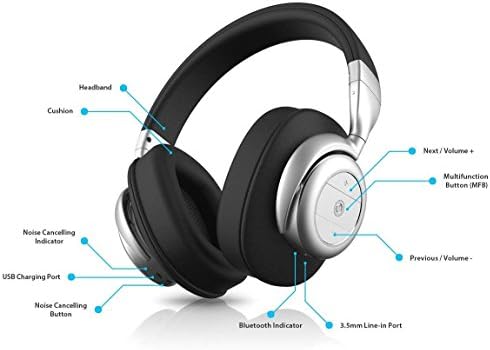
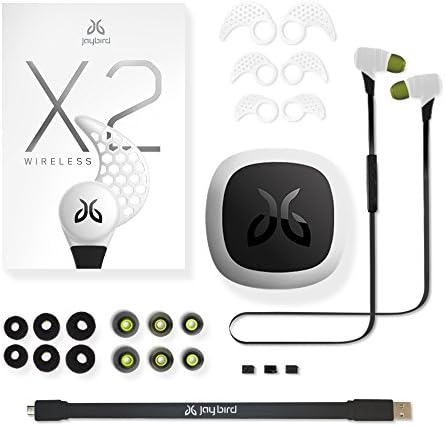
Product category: headphones
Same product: no